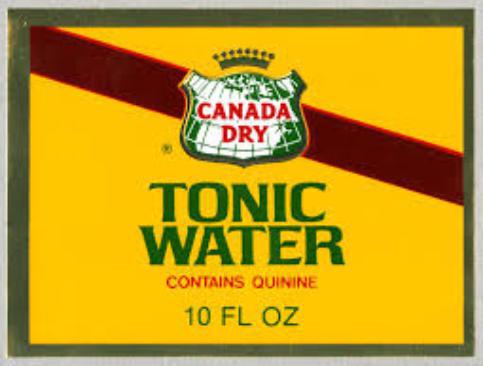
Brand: Canada Dry
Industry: Food